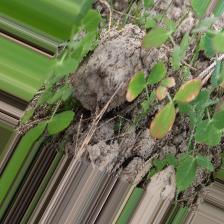
Label: Ascochyta blight